Fort Craig (Virginia)

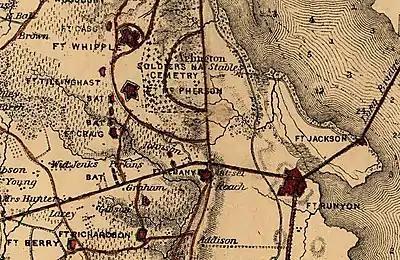
Map of Fort Craig and surrounding area, 1865.

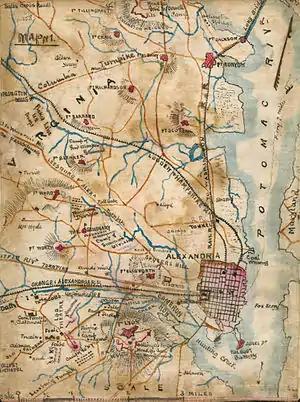
Map of Civil War forts near Alexandria, showing Fort Craig

Fort Craig was a small lunette that the Union Army constructed in September 1861 in Arlington County (at that time Alexandria County) in Virginia during the American Civil War. The lunette was part of the Civil War defenses of Washington (see Washington, D.C., in the American Civil War).